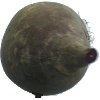
Label: beetroot